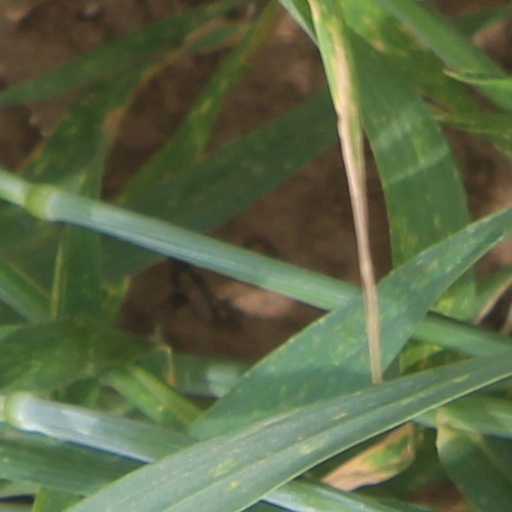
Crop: wheat